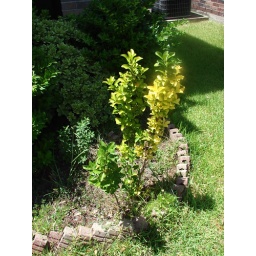
the plant growing in my front yard where the huge tree used to be.